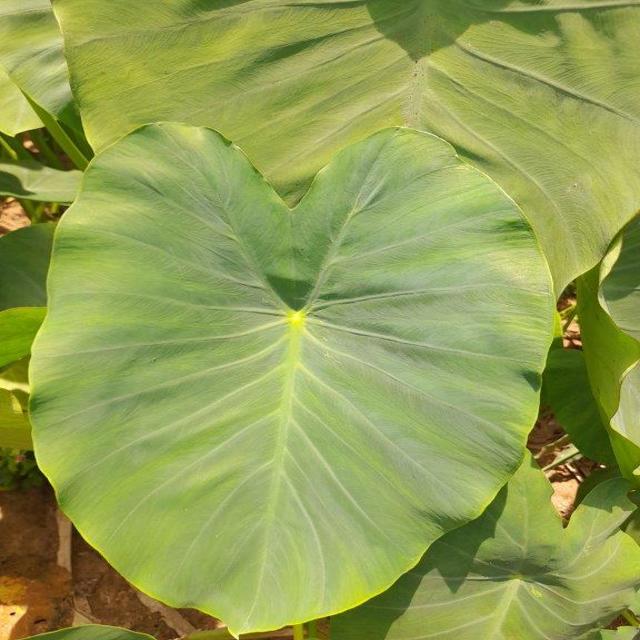
Label: Healthy